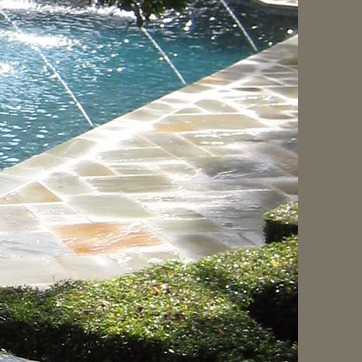
Material: stone